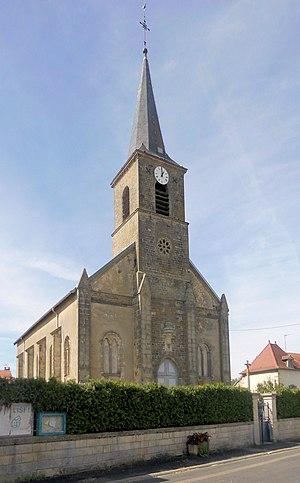
L'église Saint-Thiébault à Champigneulles-en-Bassigny